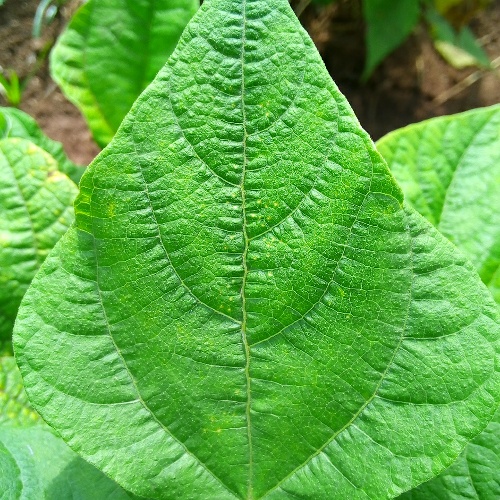
Leaf condition: healthy